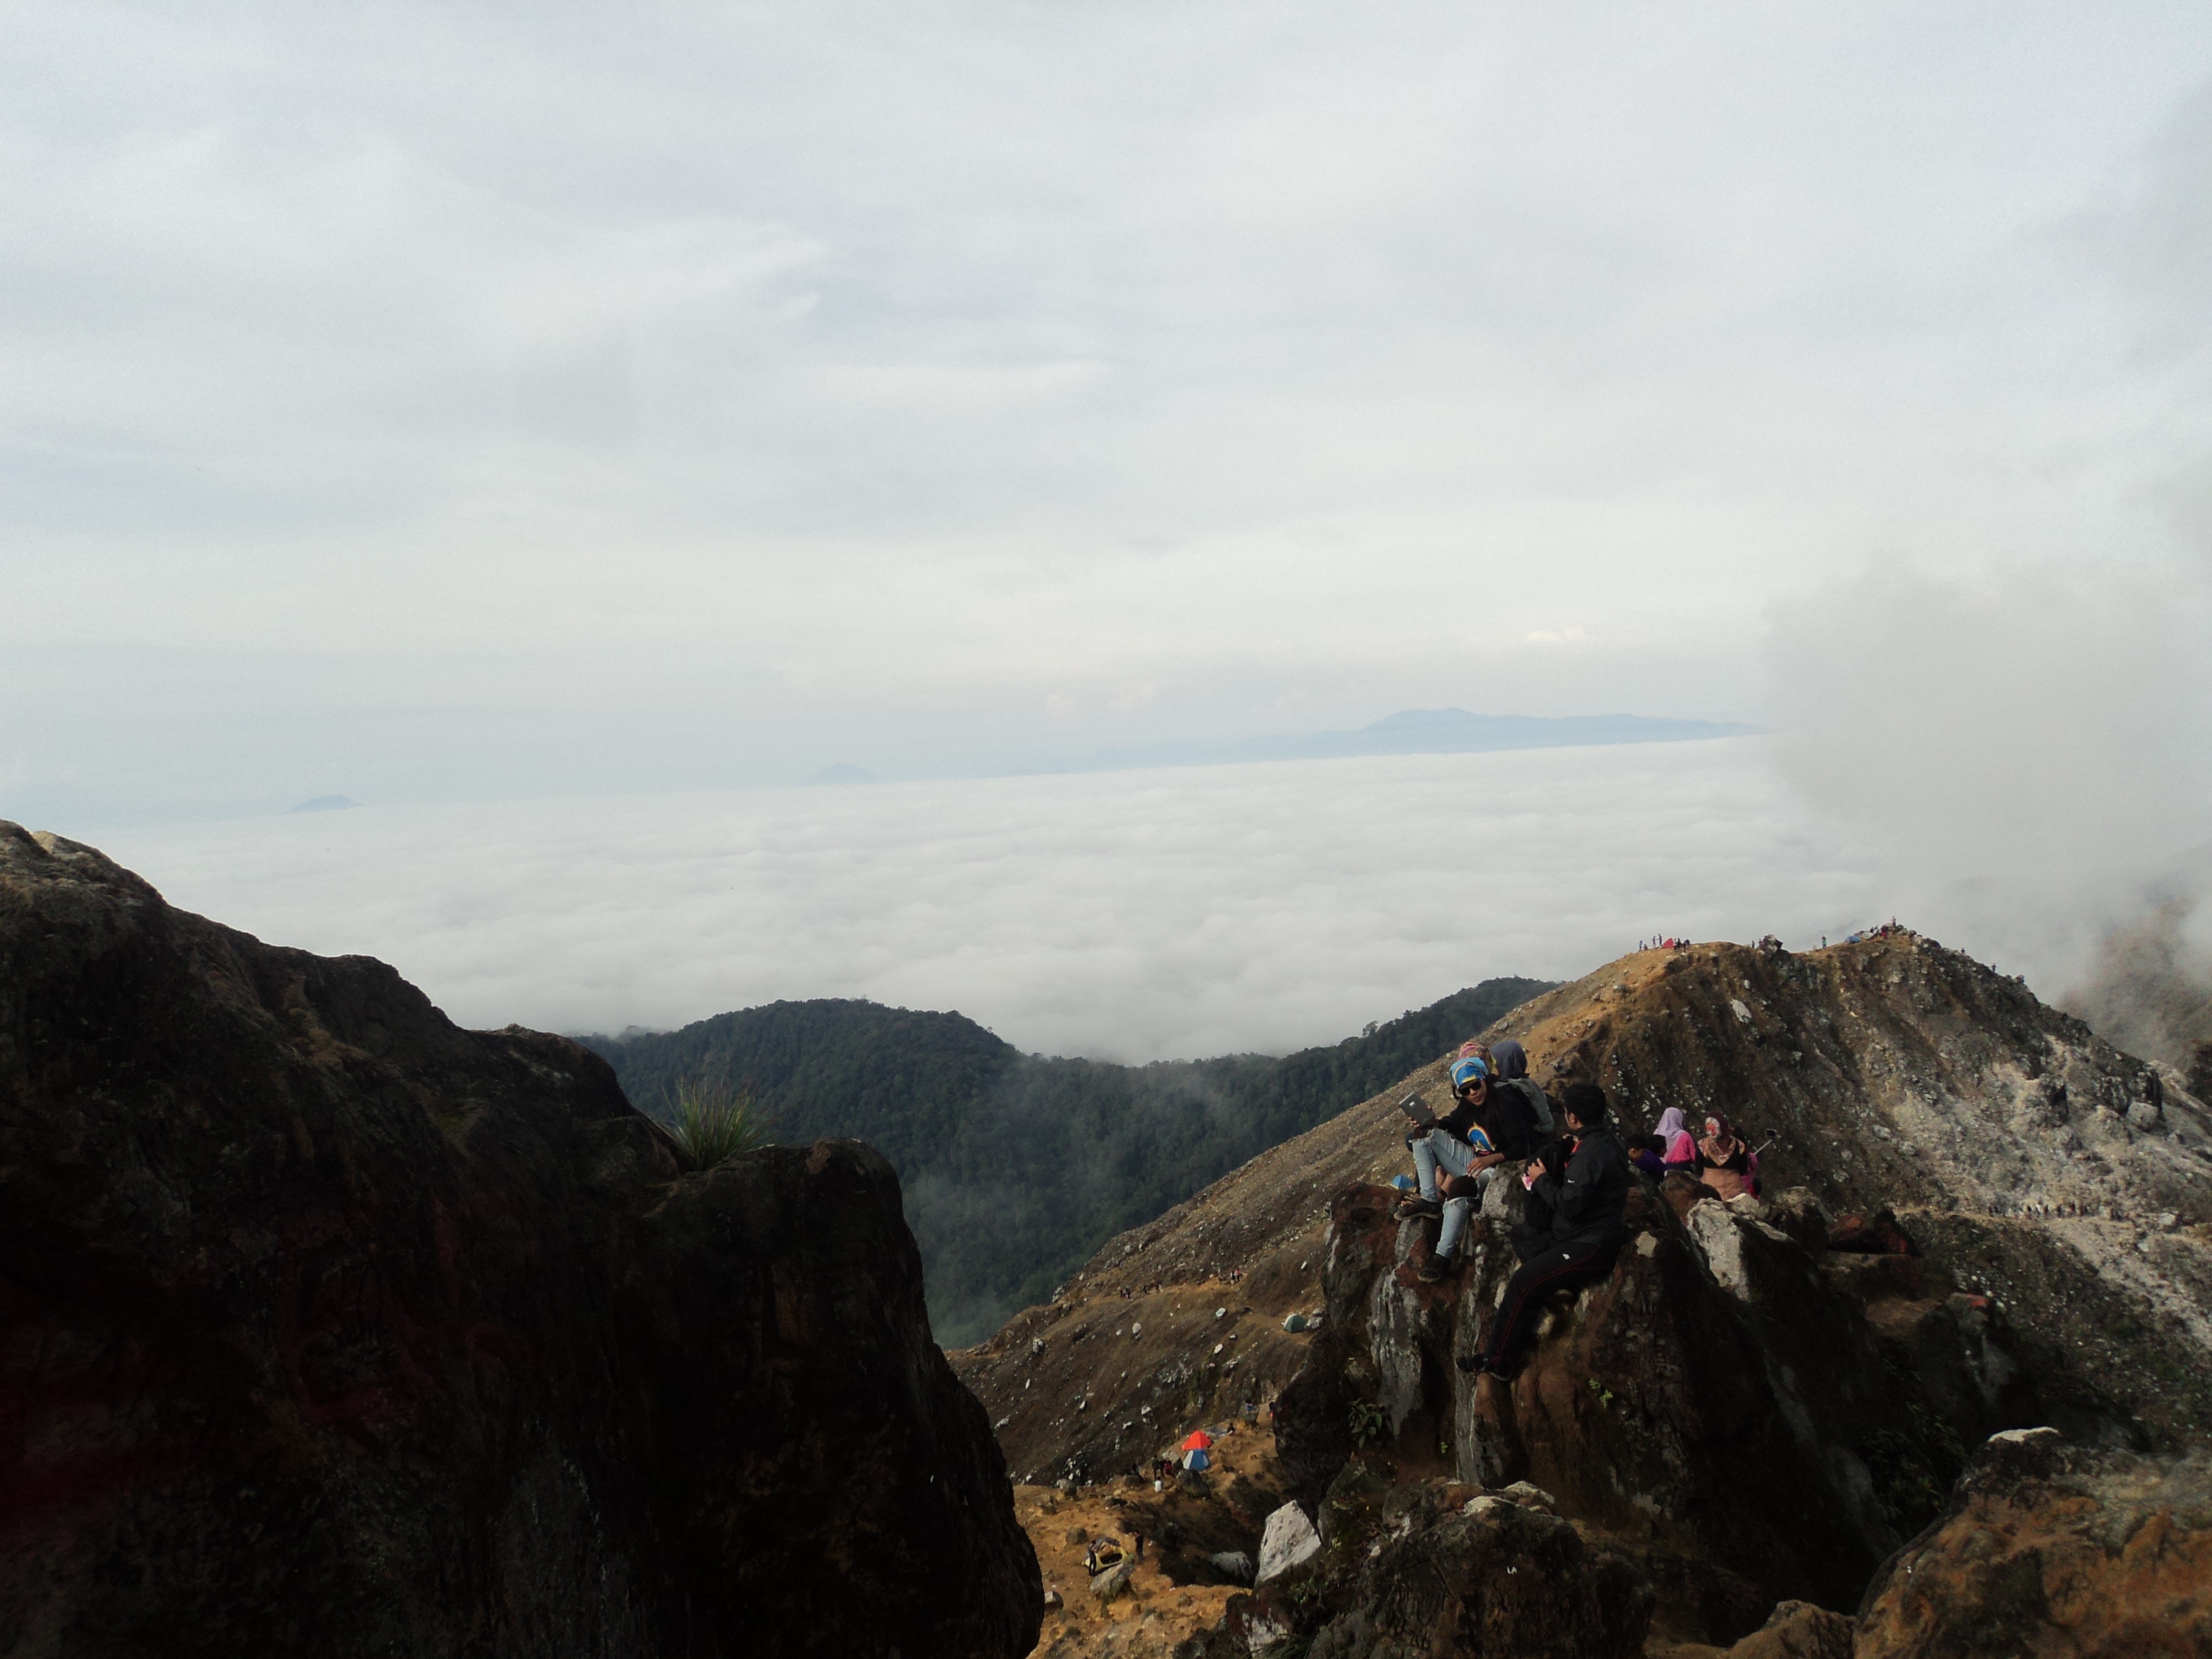
rock, wilderness, walking, mountain, hiking, adventure, mountain range, extreme sport, terrain, ridge, summit, mountaineering, fell, landform, outdoor recreation, geographical feature, mountainous landforms